Sayf ol-Dowleh

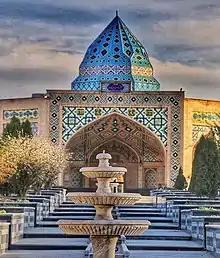
A tomb with a minaret decorated with Persian Blue tiles

Sayf ol-Dowleh's last journey was with Naser al-Din Shah on his royal tour to Mazandaran in 1876. He then retired from government and settled in Malayer. Naser al-Din Shah, as a token of gratitude, granted the entire city to him. During his stay in Malayer, the plight of the residents prompted Sayf ol-Dowleh to endow all of Malayer's assets and title deeds to the people.